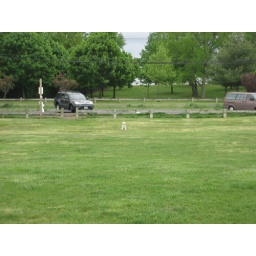
Cooper being defiant at the dog park, standing by the car and not wanting to come along.